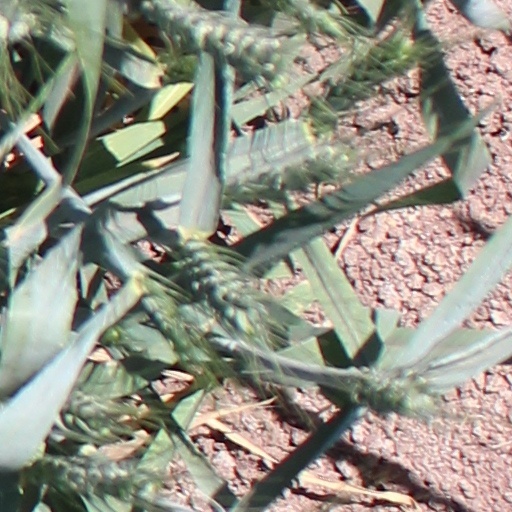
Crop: wheat